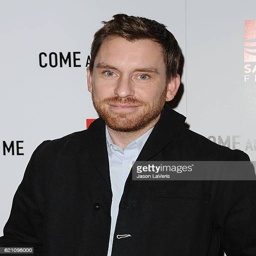
tv writer attends the premiere